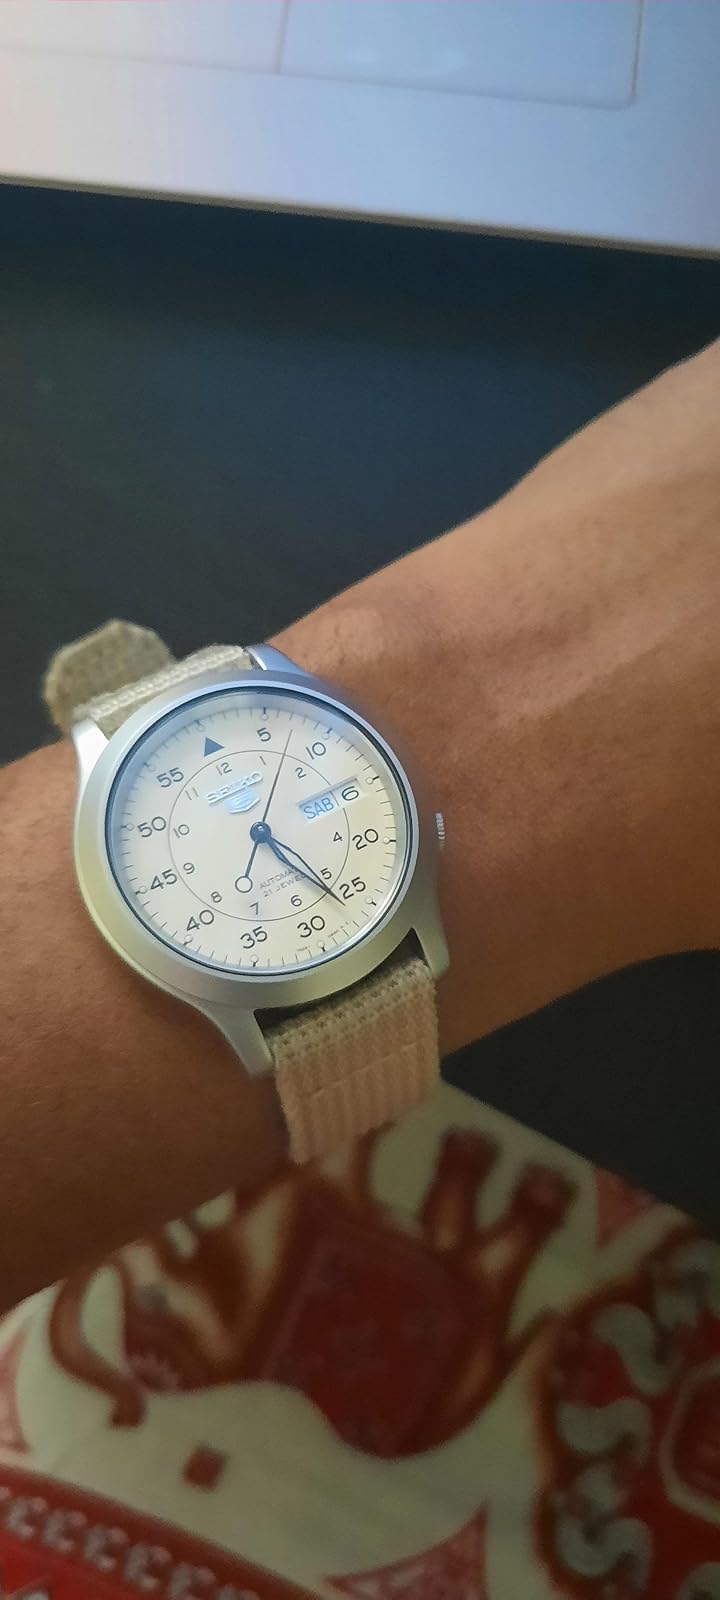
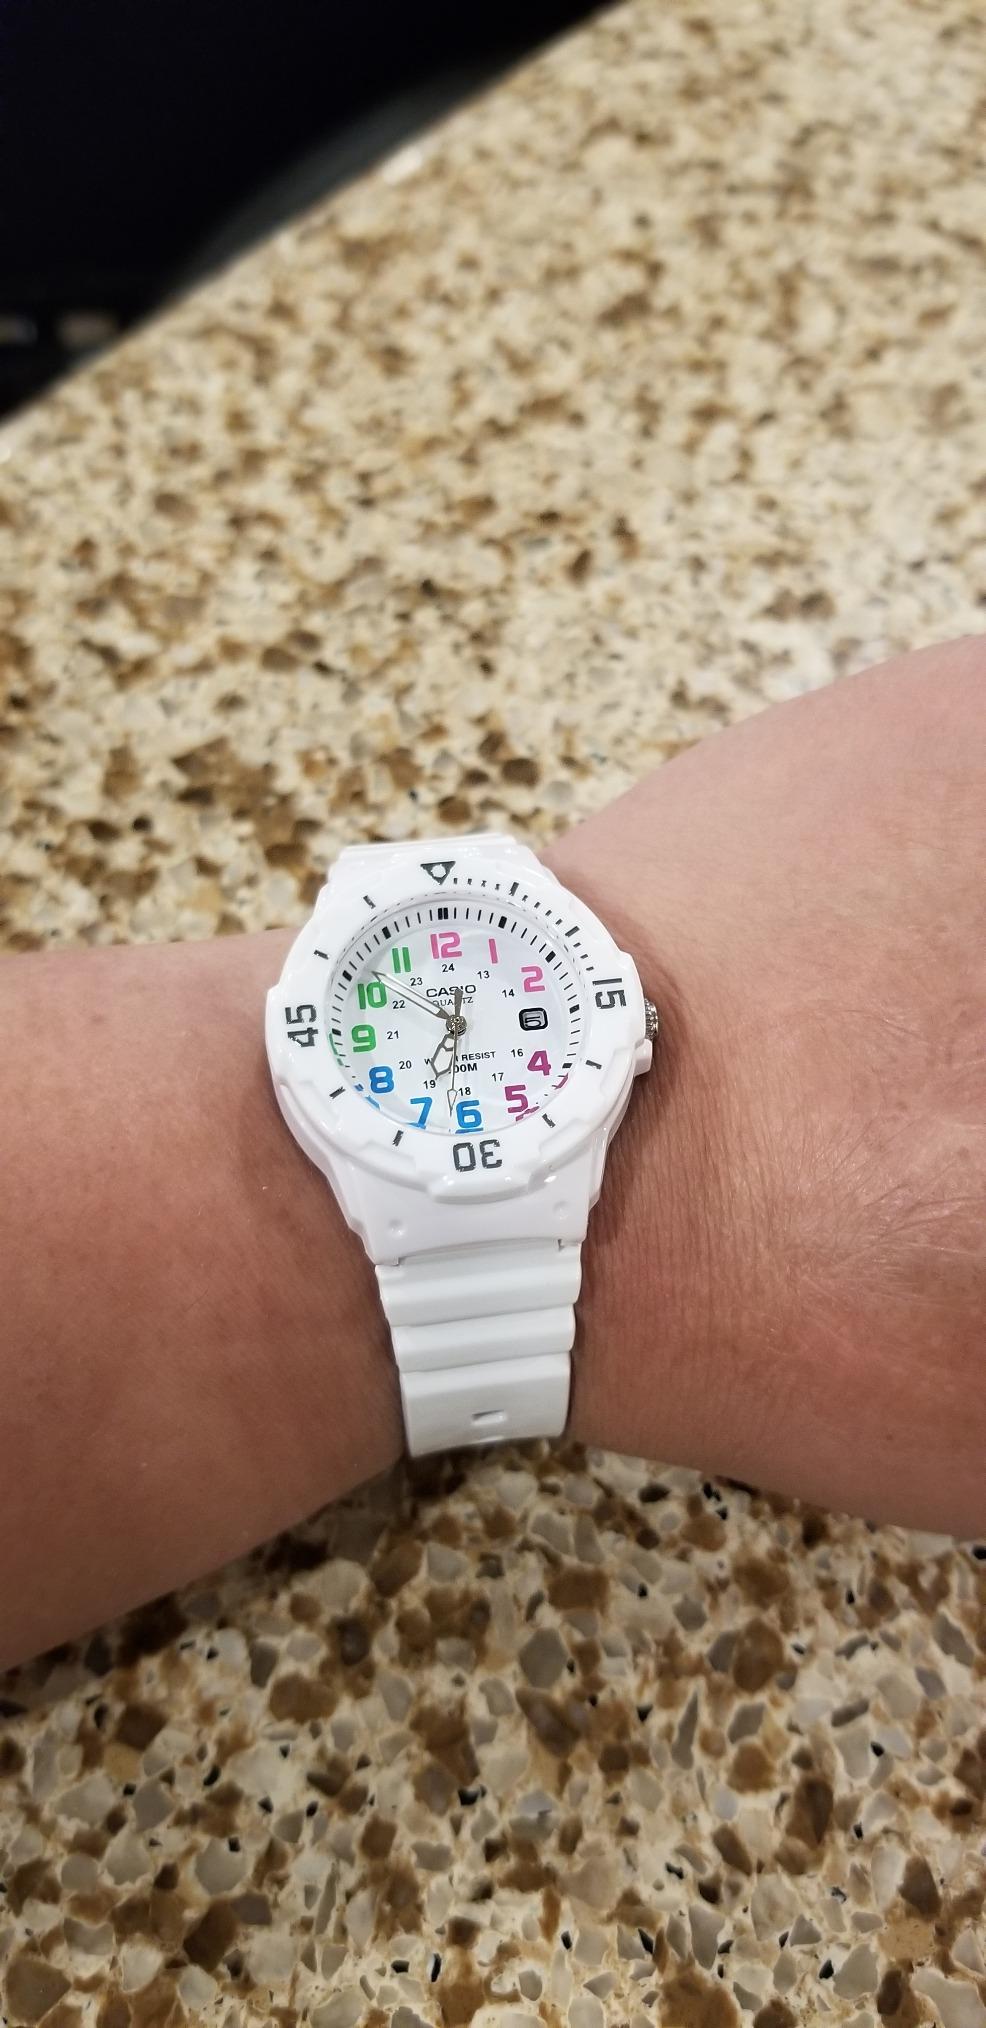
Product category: accessories_watch
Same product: no